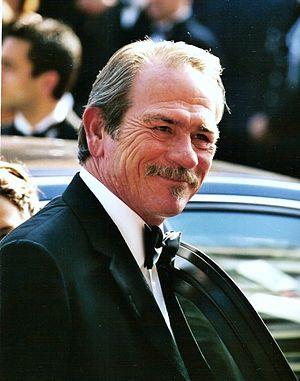
Tommy Lee Jones au festival de Cannes.
Tommy Lee Jones /ˈtɑmi li d͡ʒoʊnz/ est un acteur et réalisateur américain né le 15 septembre 1946 à San Saba.